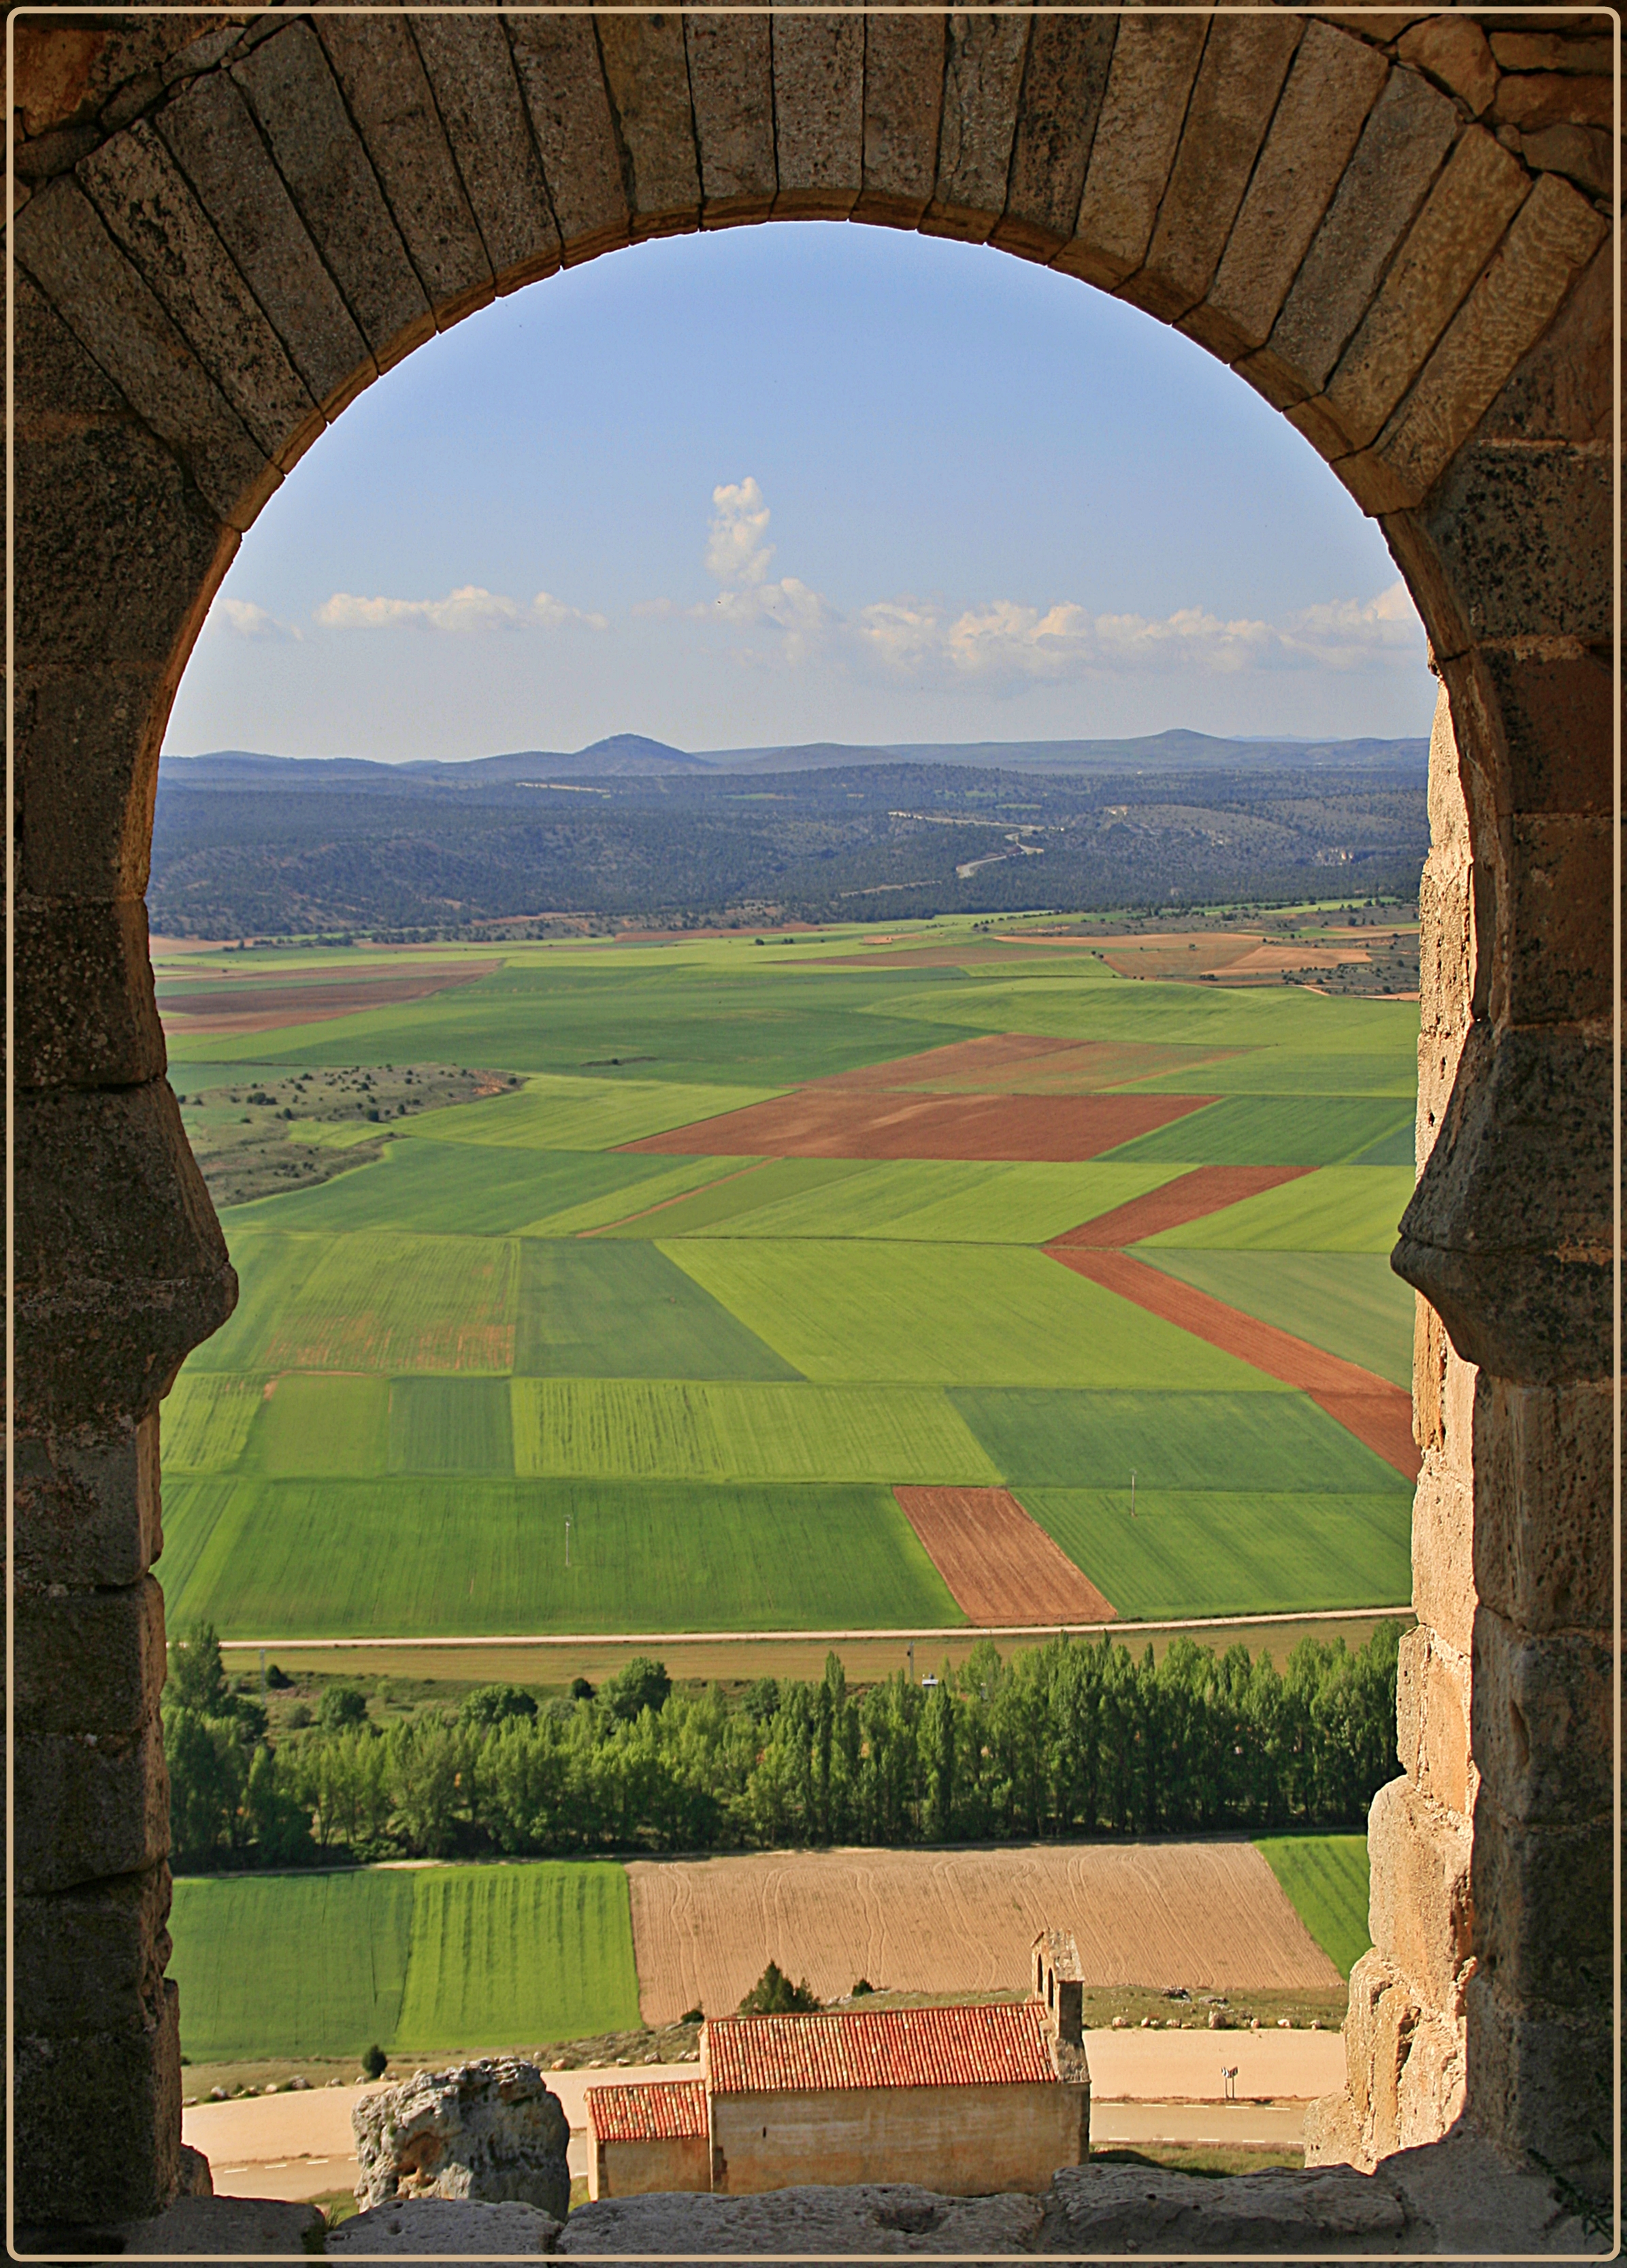
architecture, structure, window, arch, berlanga, estate, rural area, ancient history